Eugenie Pappenheim

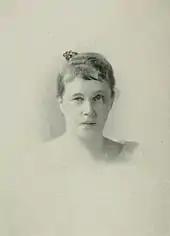

Eugenie Pappenheim (born between 1842 and 1849 – 1924) was an Austrian-American operatic soprano.